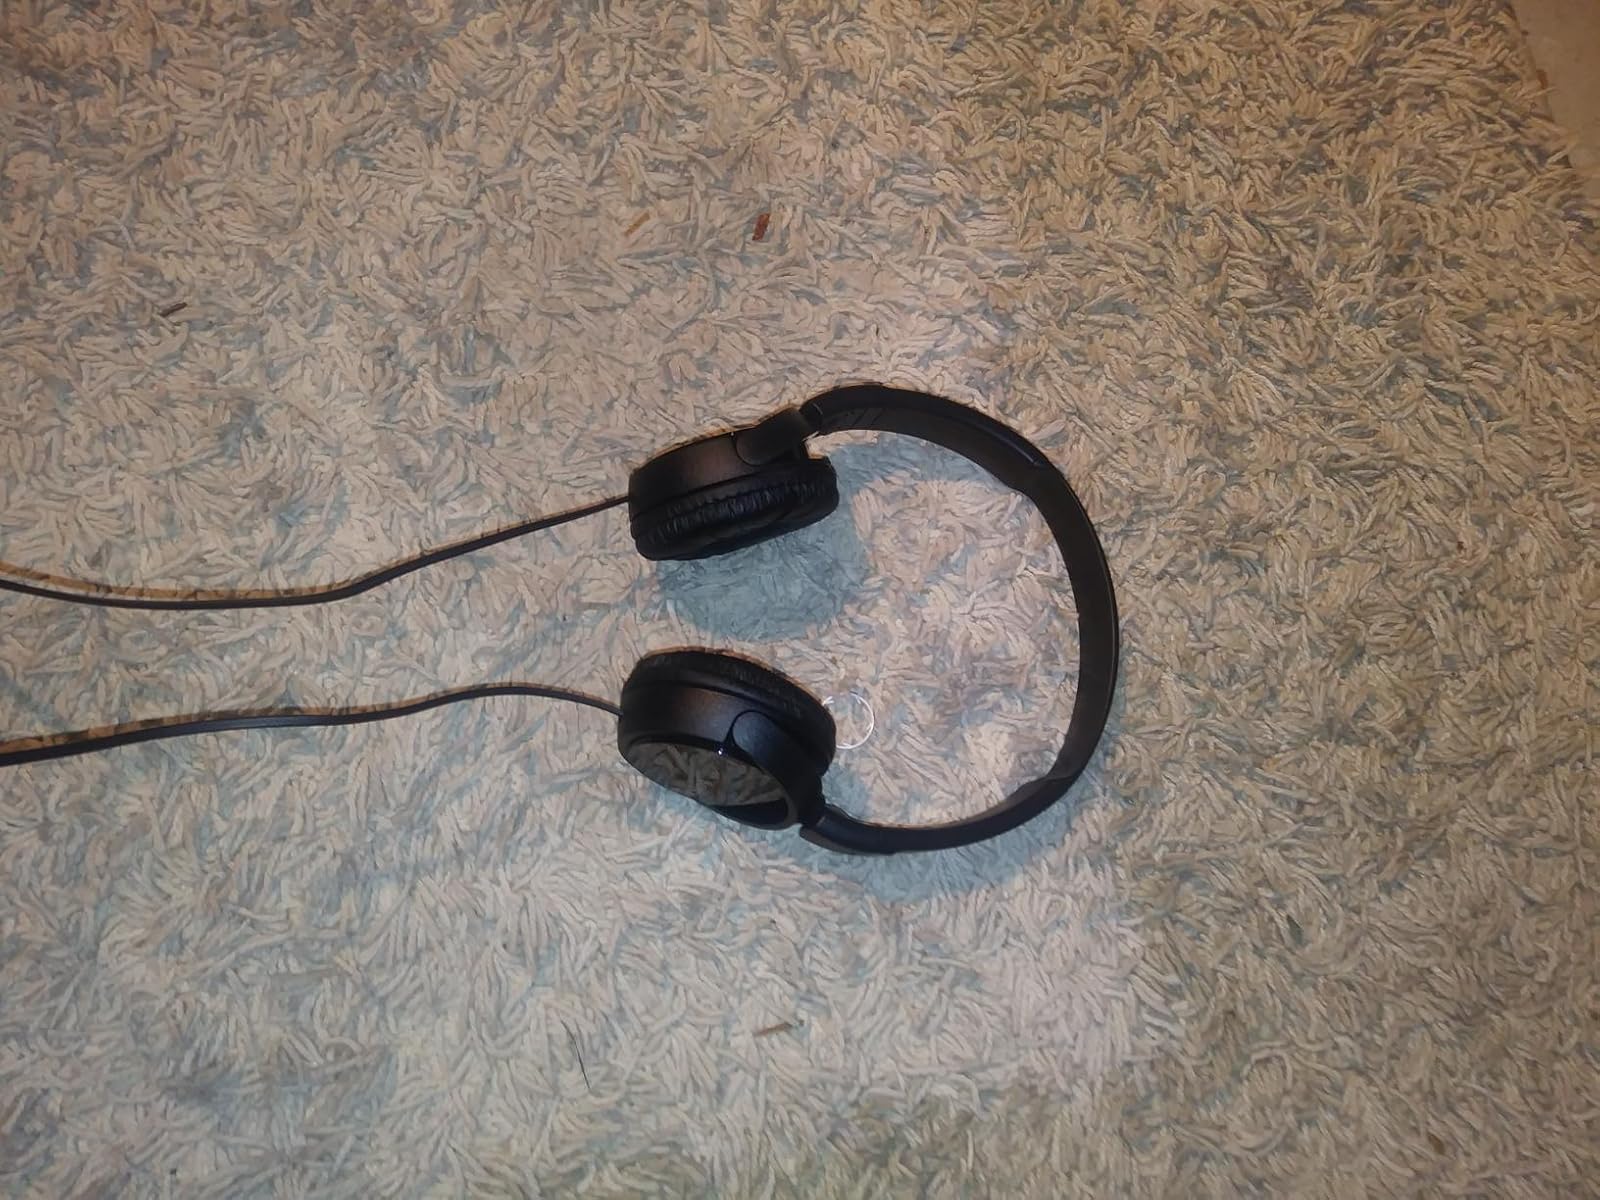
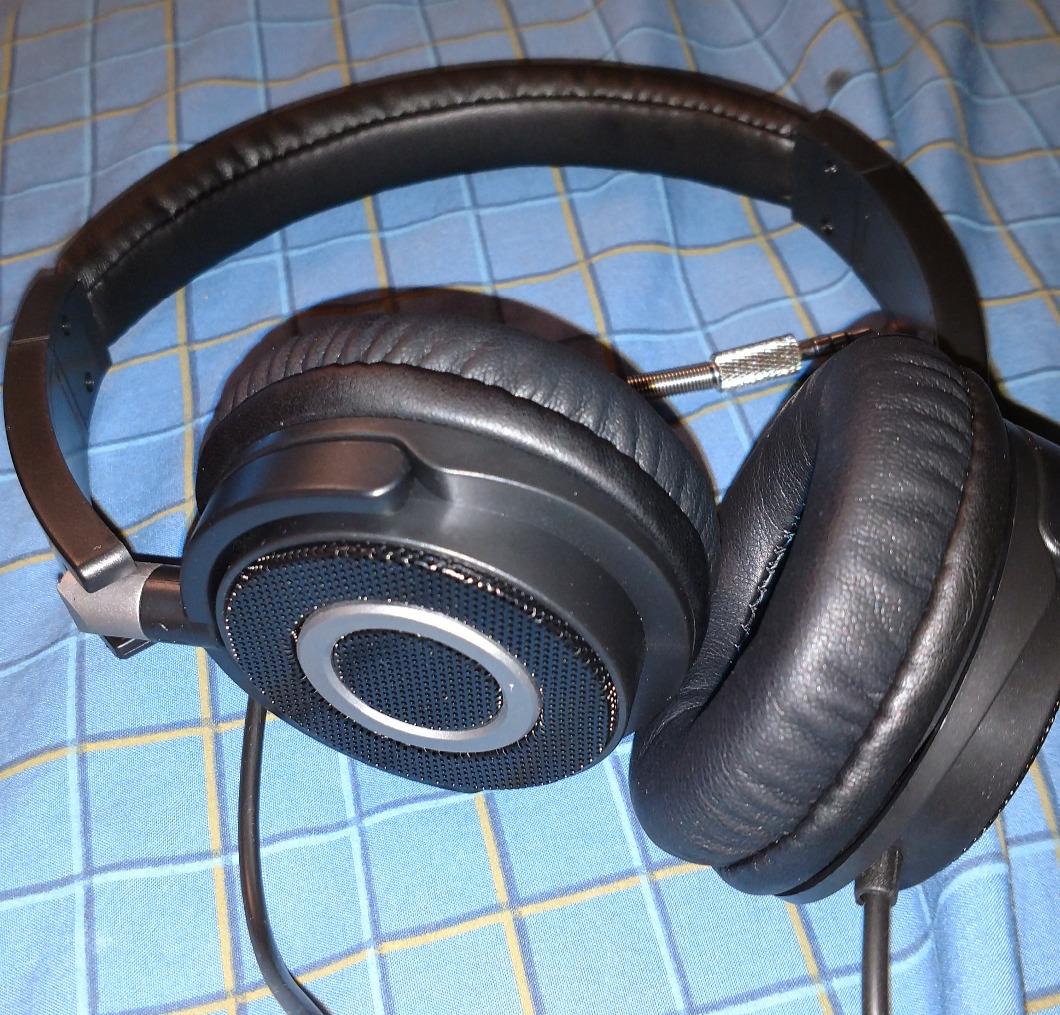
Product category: headphones
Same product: no